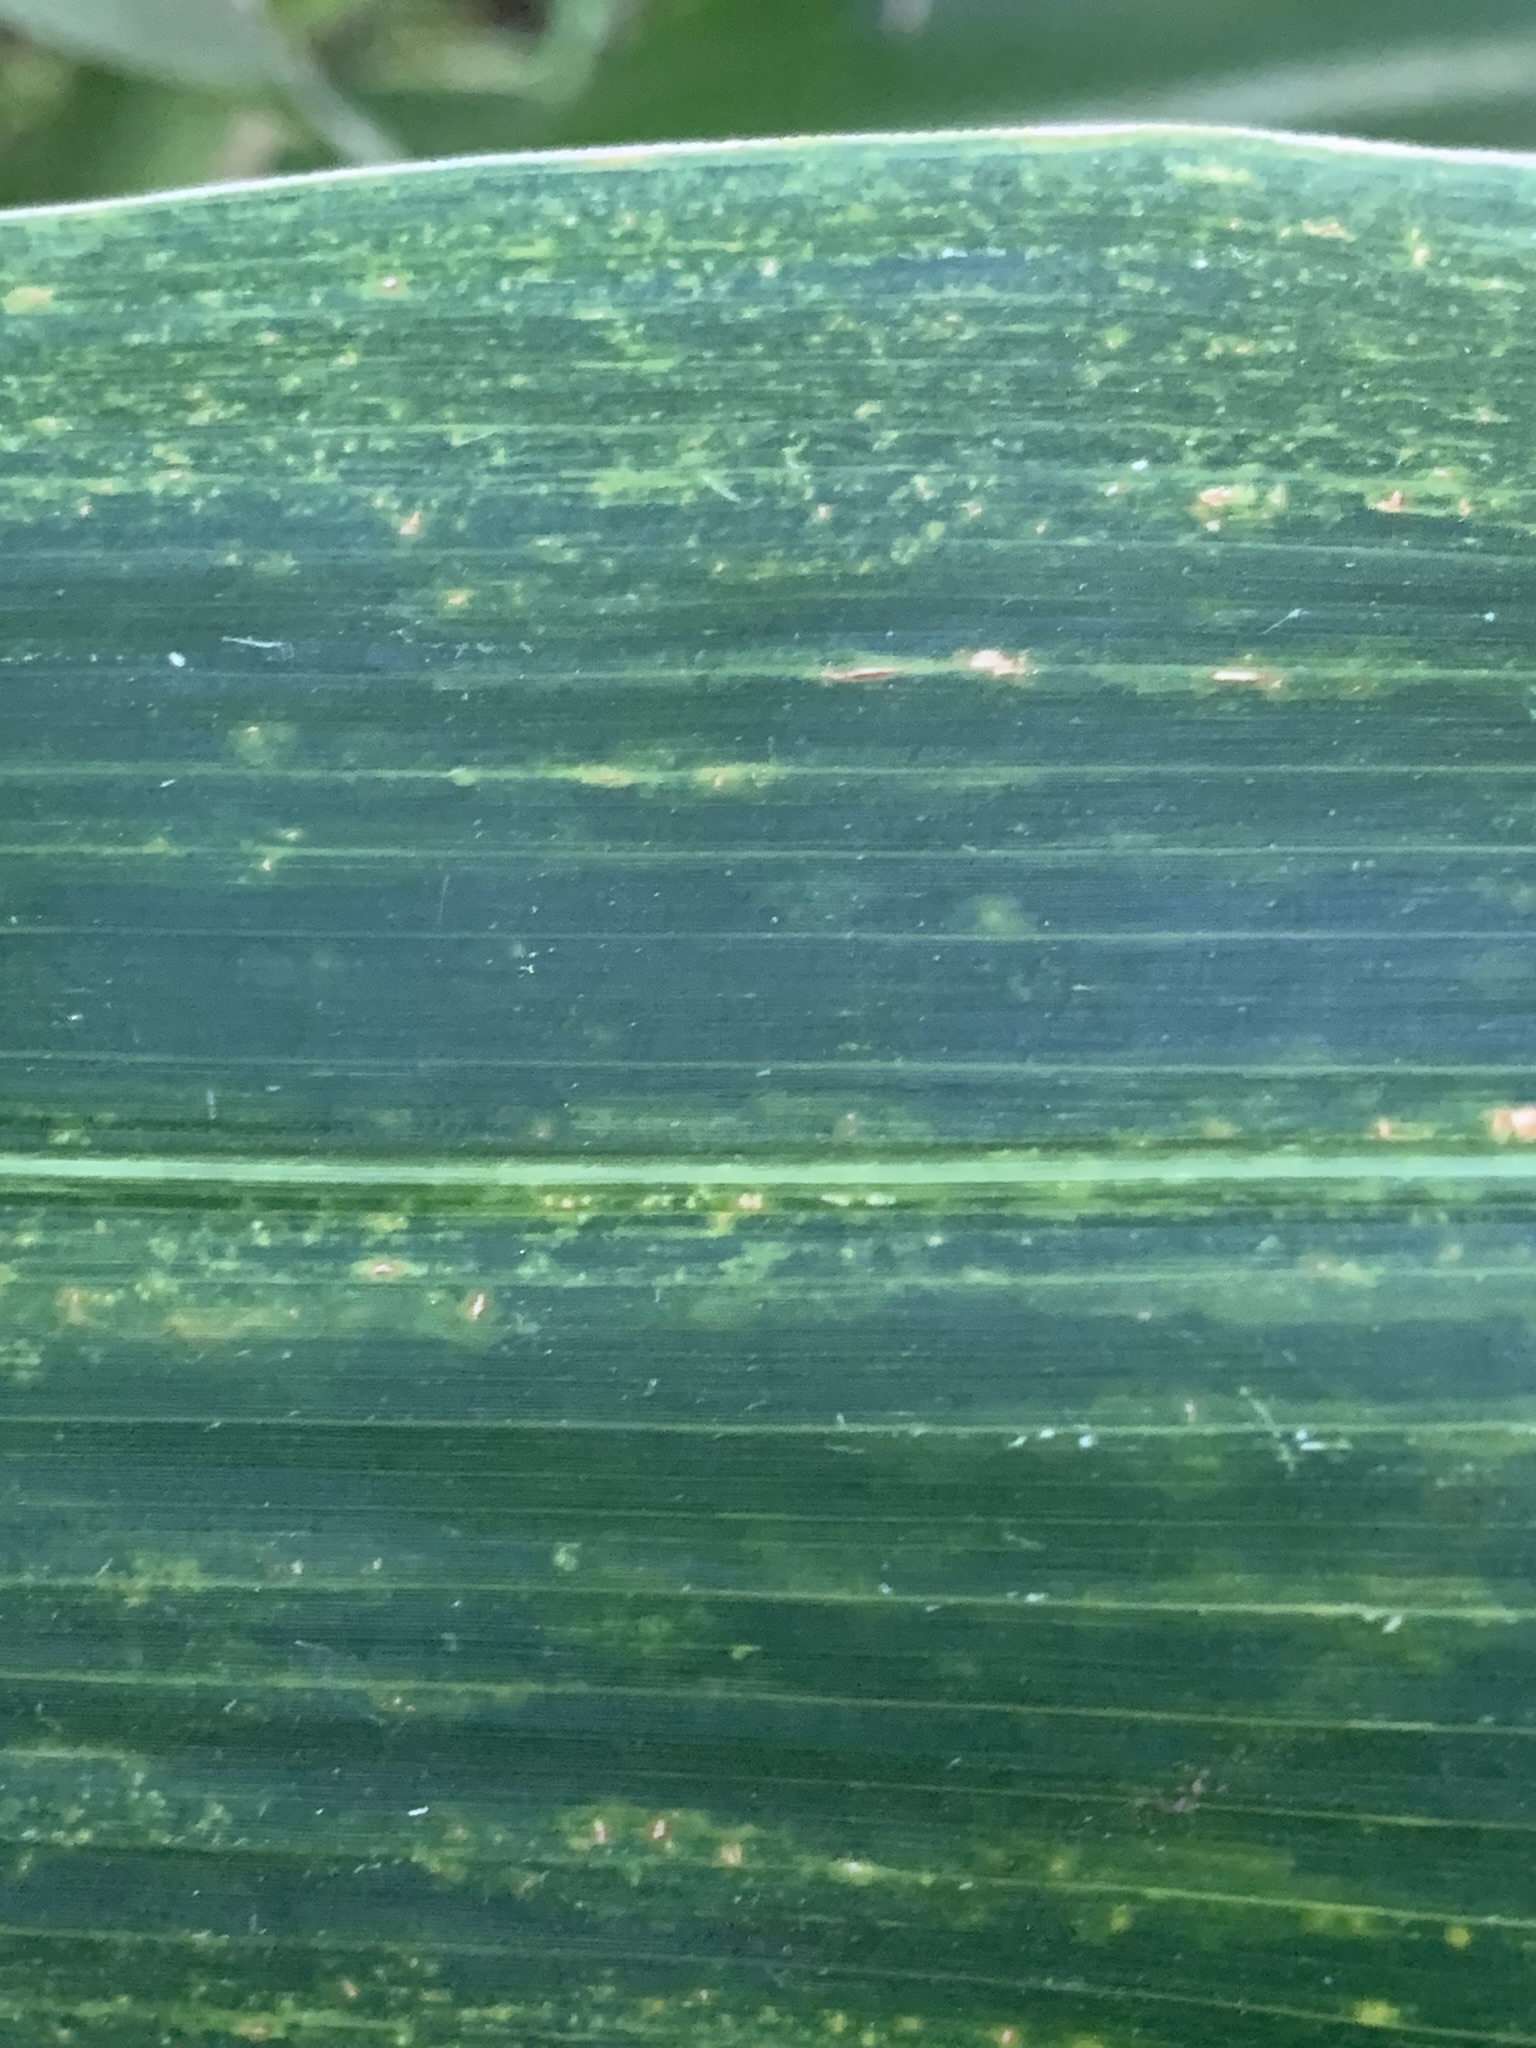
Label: MLN